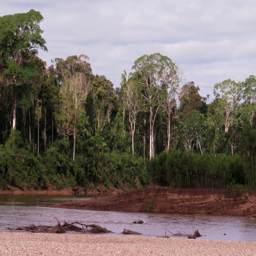
person so painstakingly tried to capture on her camera ... if only she knew .